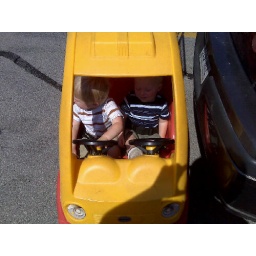
The boys loved honking the horn in the car cart.